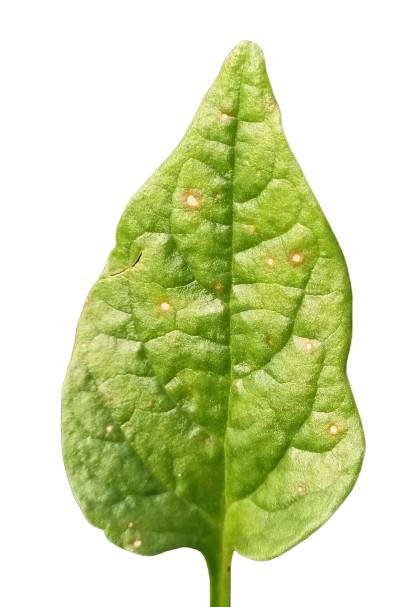
Label: Bacterial-Spot